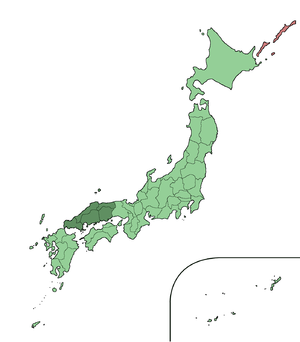
La région du Chūgoku forme l'extrémité ouest de l'île principale du Japon : Honshū. Elle est bordée à l'est par la région du Kansai.
Les villes noyaux sont des villes japonaises où résident plus de 300 000 habitants. Elles sont compétentes dans certains domaines habituellement réservés aux préfectures mais dans une moindre mesure que les villes désignées par ordonnance gouvernementale.